Blow Out

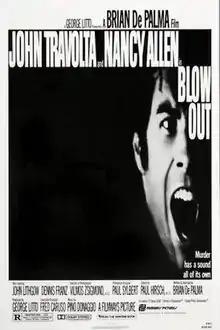
Theatrical release poster

Blow Out is a 1981 American neo-noir mystery thriller film written and directed by Brian De Palma. The film stars John Travolta as Jack Terry, a movie sound effects technician from Philadelphia who, while recording sounds for a low-budget slasher film, unintentionally captures audio evidence of an assassination involving a presidential hopeful. Nancy Allen stars as Sally Bedina, a young woman involved in the crime. The supporting cast includes John Lithgow and Dennis Franz. The film's tagline in advertisements was, "Murder has a sound all of its own".